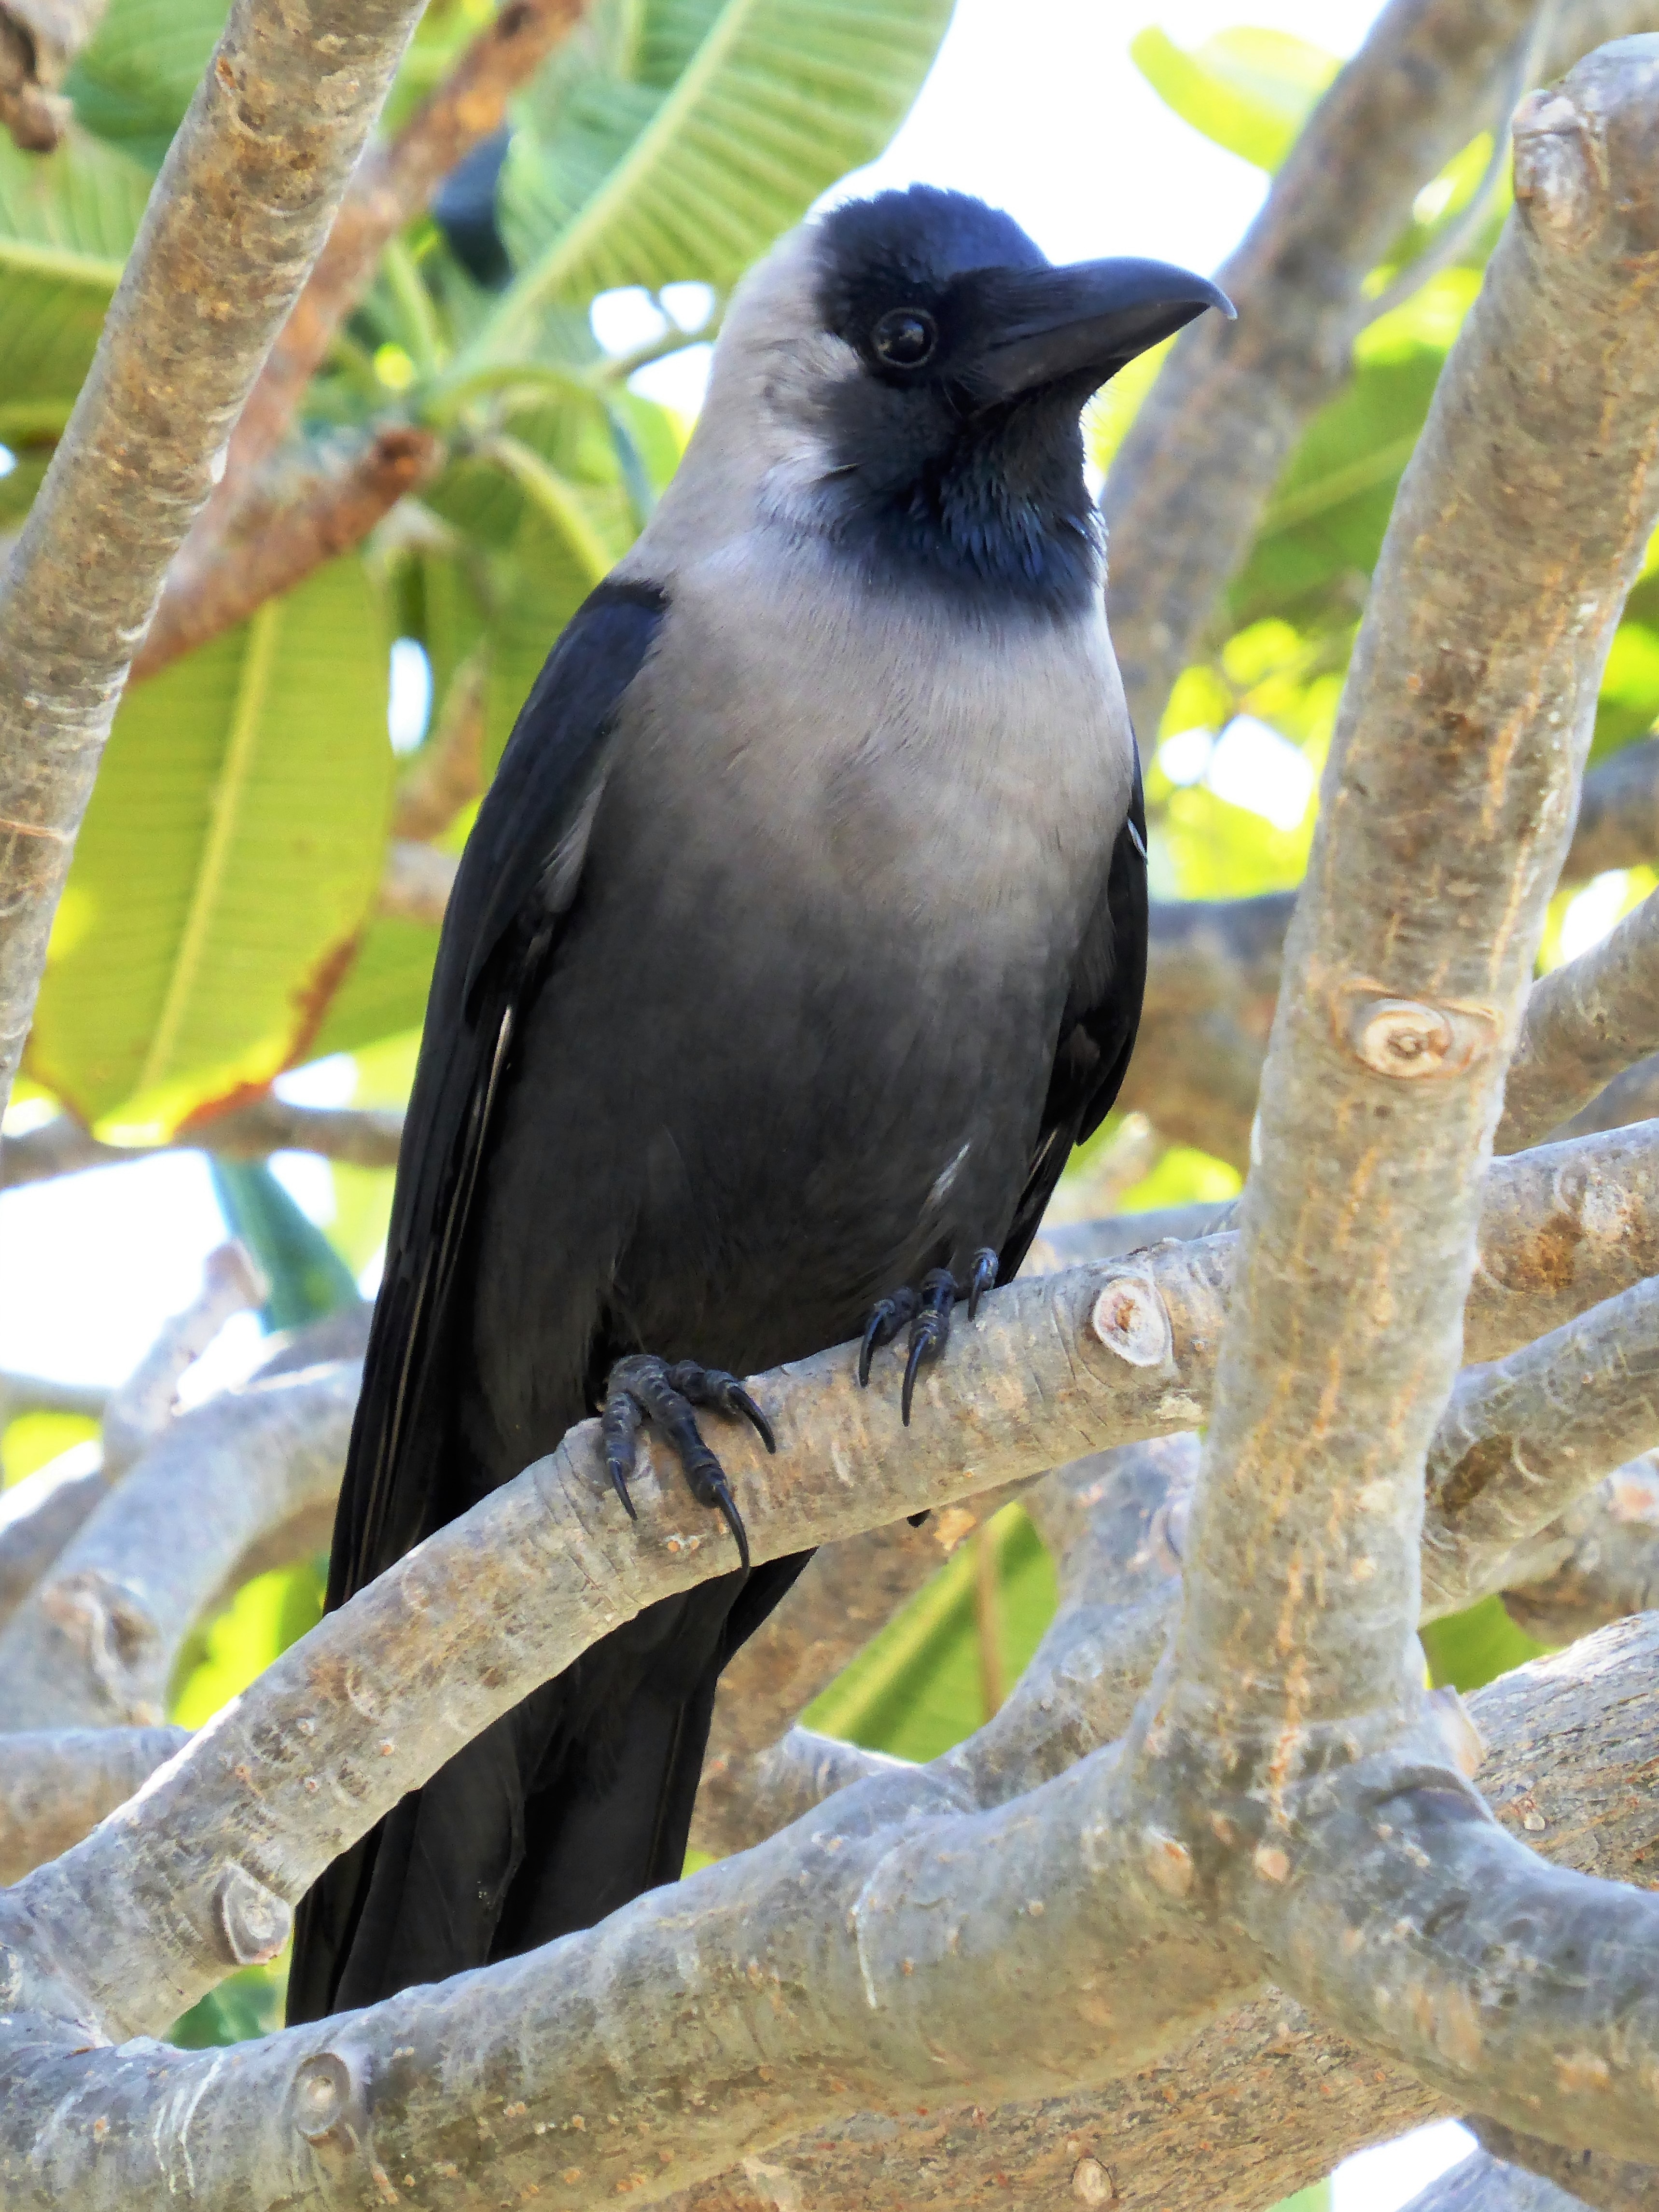
branch, bird, wildlife, beak, fauna, crow, vertebrate, raven, perching bird, crow like bird